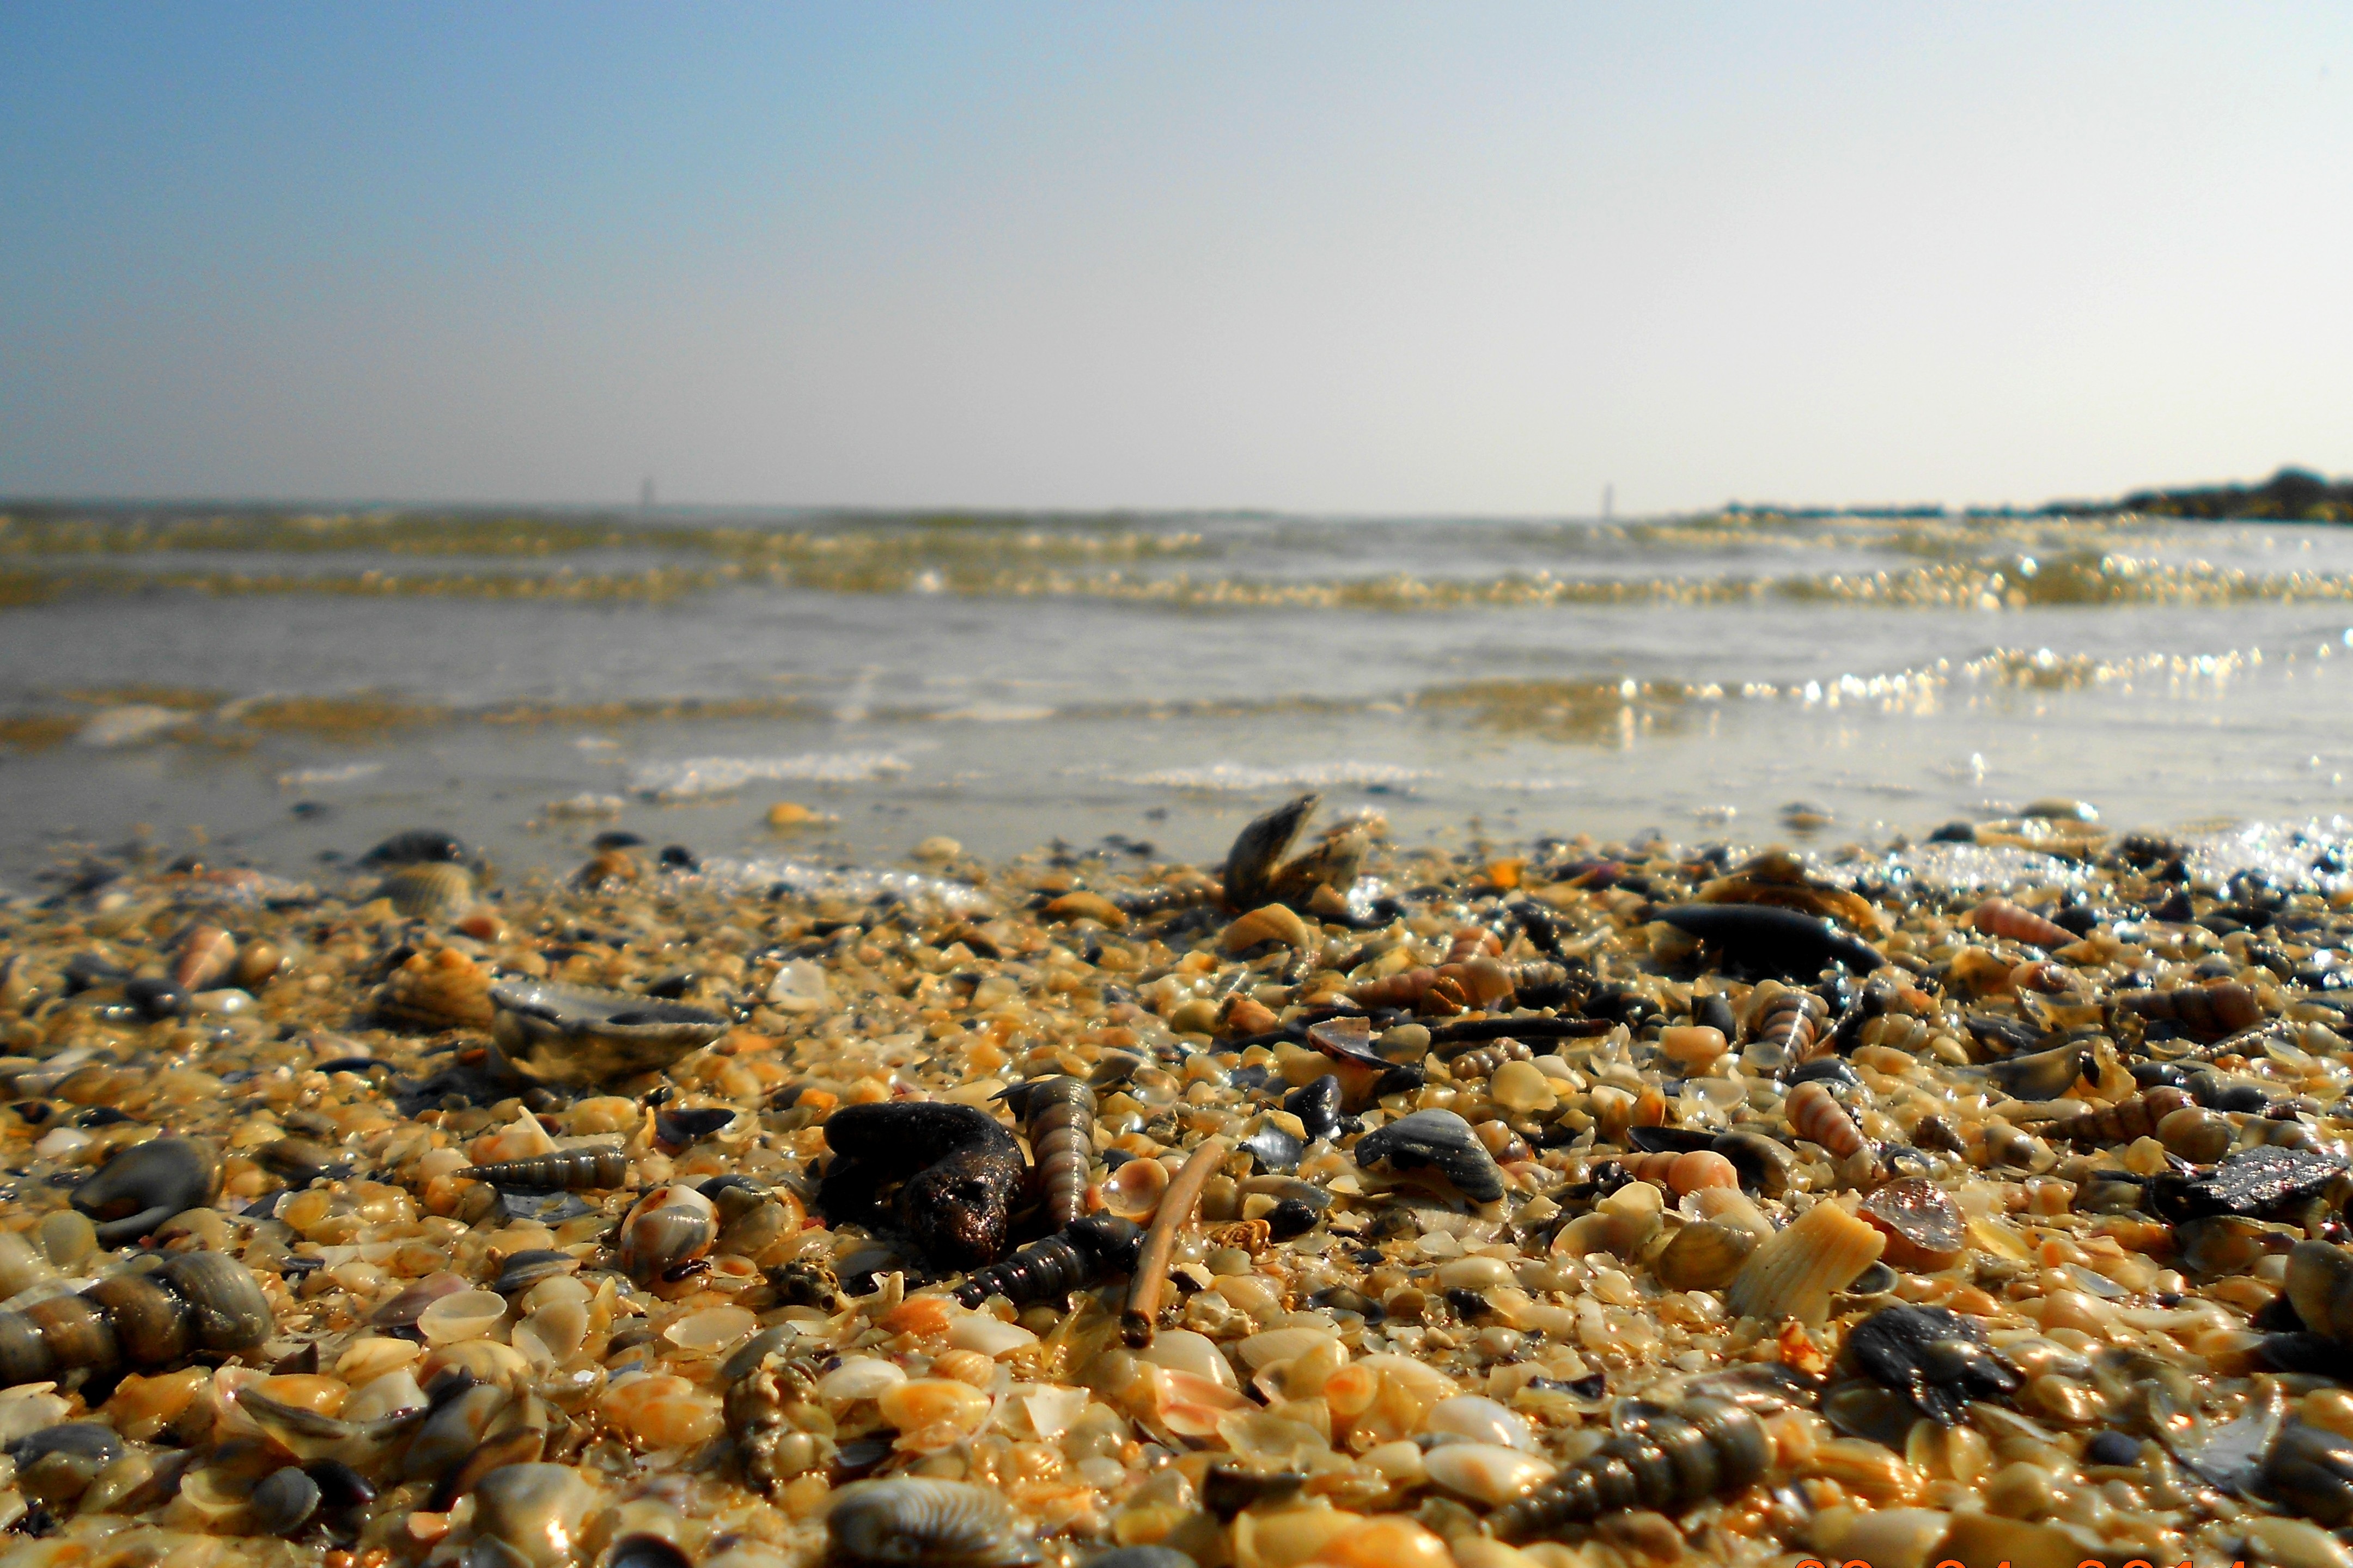
beach, sea, coast, water, sand, rock, shore, food, material, shells, tide pool